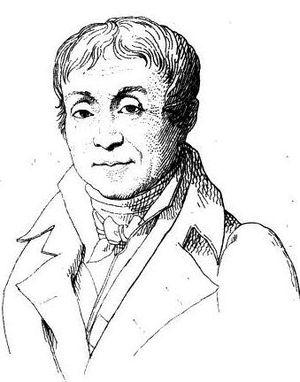
François Andrieux. Русский: Франсуа Гийом Жан Станислав Андриё (1759–1833) — французский драматический писатель, члены Французской академии.